Nishinoshō Station

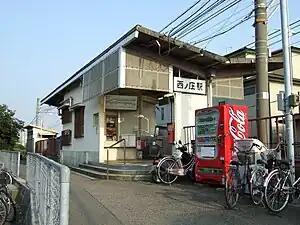
Nishinoshō Station building in August 2009

Nishinoshō Station is served by the Kada Line, and has the station number "NK44-4"., It is located 5.5 kilometers from the terminus of the line at Kinokawa Station and 8.1 kilometers from Wakayamashi Station.